Terminals of Los Angeles International Airport

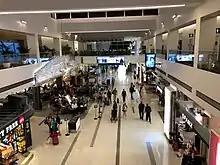
Terminal 2 concourse

Terminal 2 has 13 gates: Gates 20, 21, 21B, 22, 23A, 23B, 24, 25A, 25B, 26A, 26B, 27, and 28. , this terminal, along with Terminal 3, serves as a hub for Delta Air Lines, although the airline has no check-in facilities at this terminal. The terminal also has check-in facilities for Norse Atlantic Airways and WestJet. After clearing security, Norse passengers board a bus to the Tom Bradley International Terminal, while WestJet passengers walk to Terminal 3.